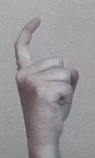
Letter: ra